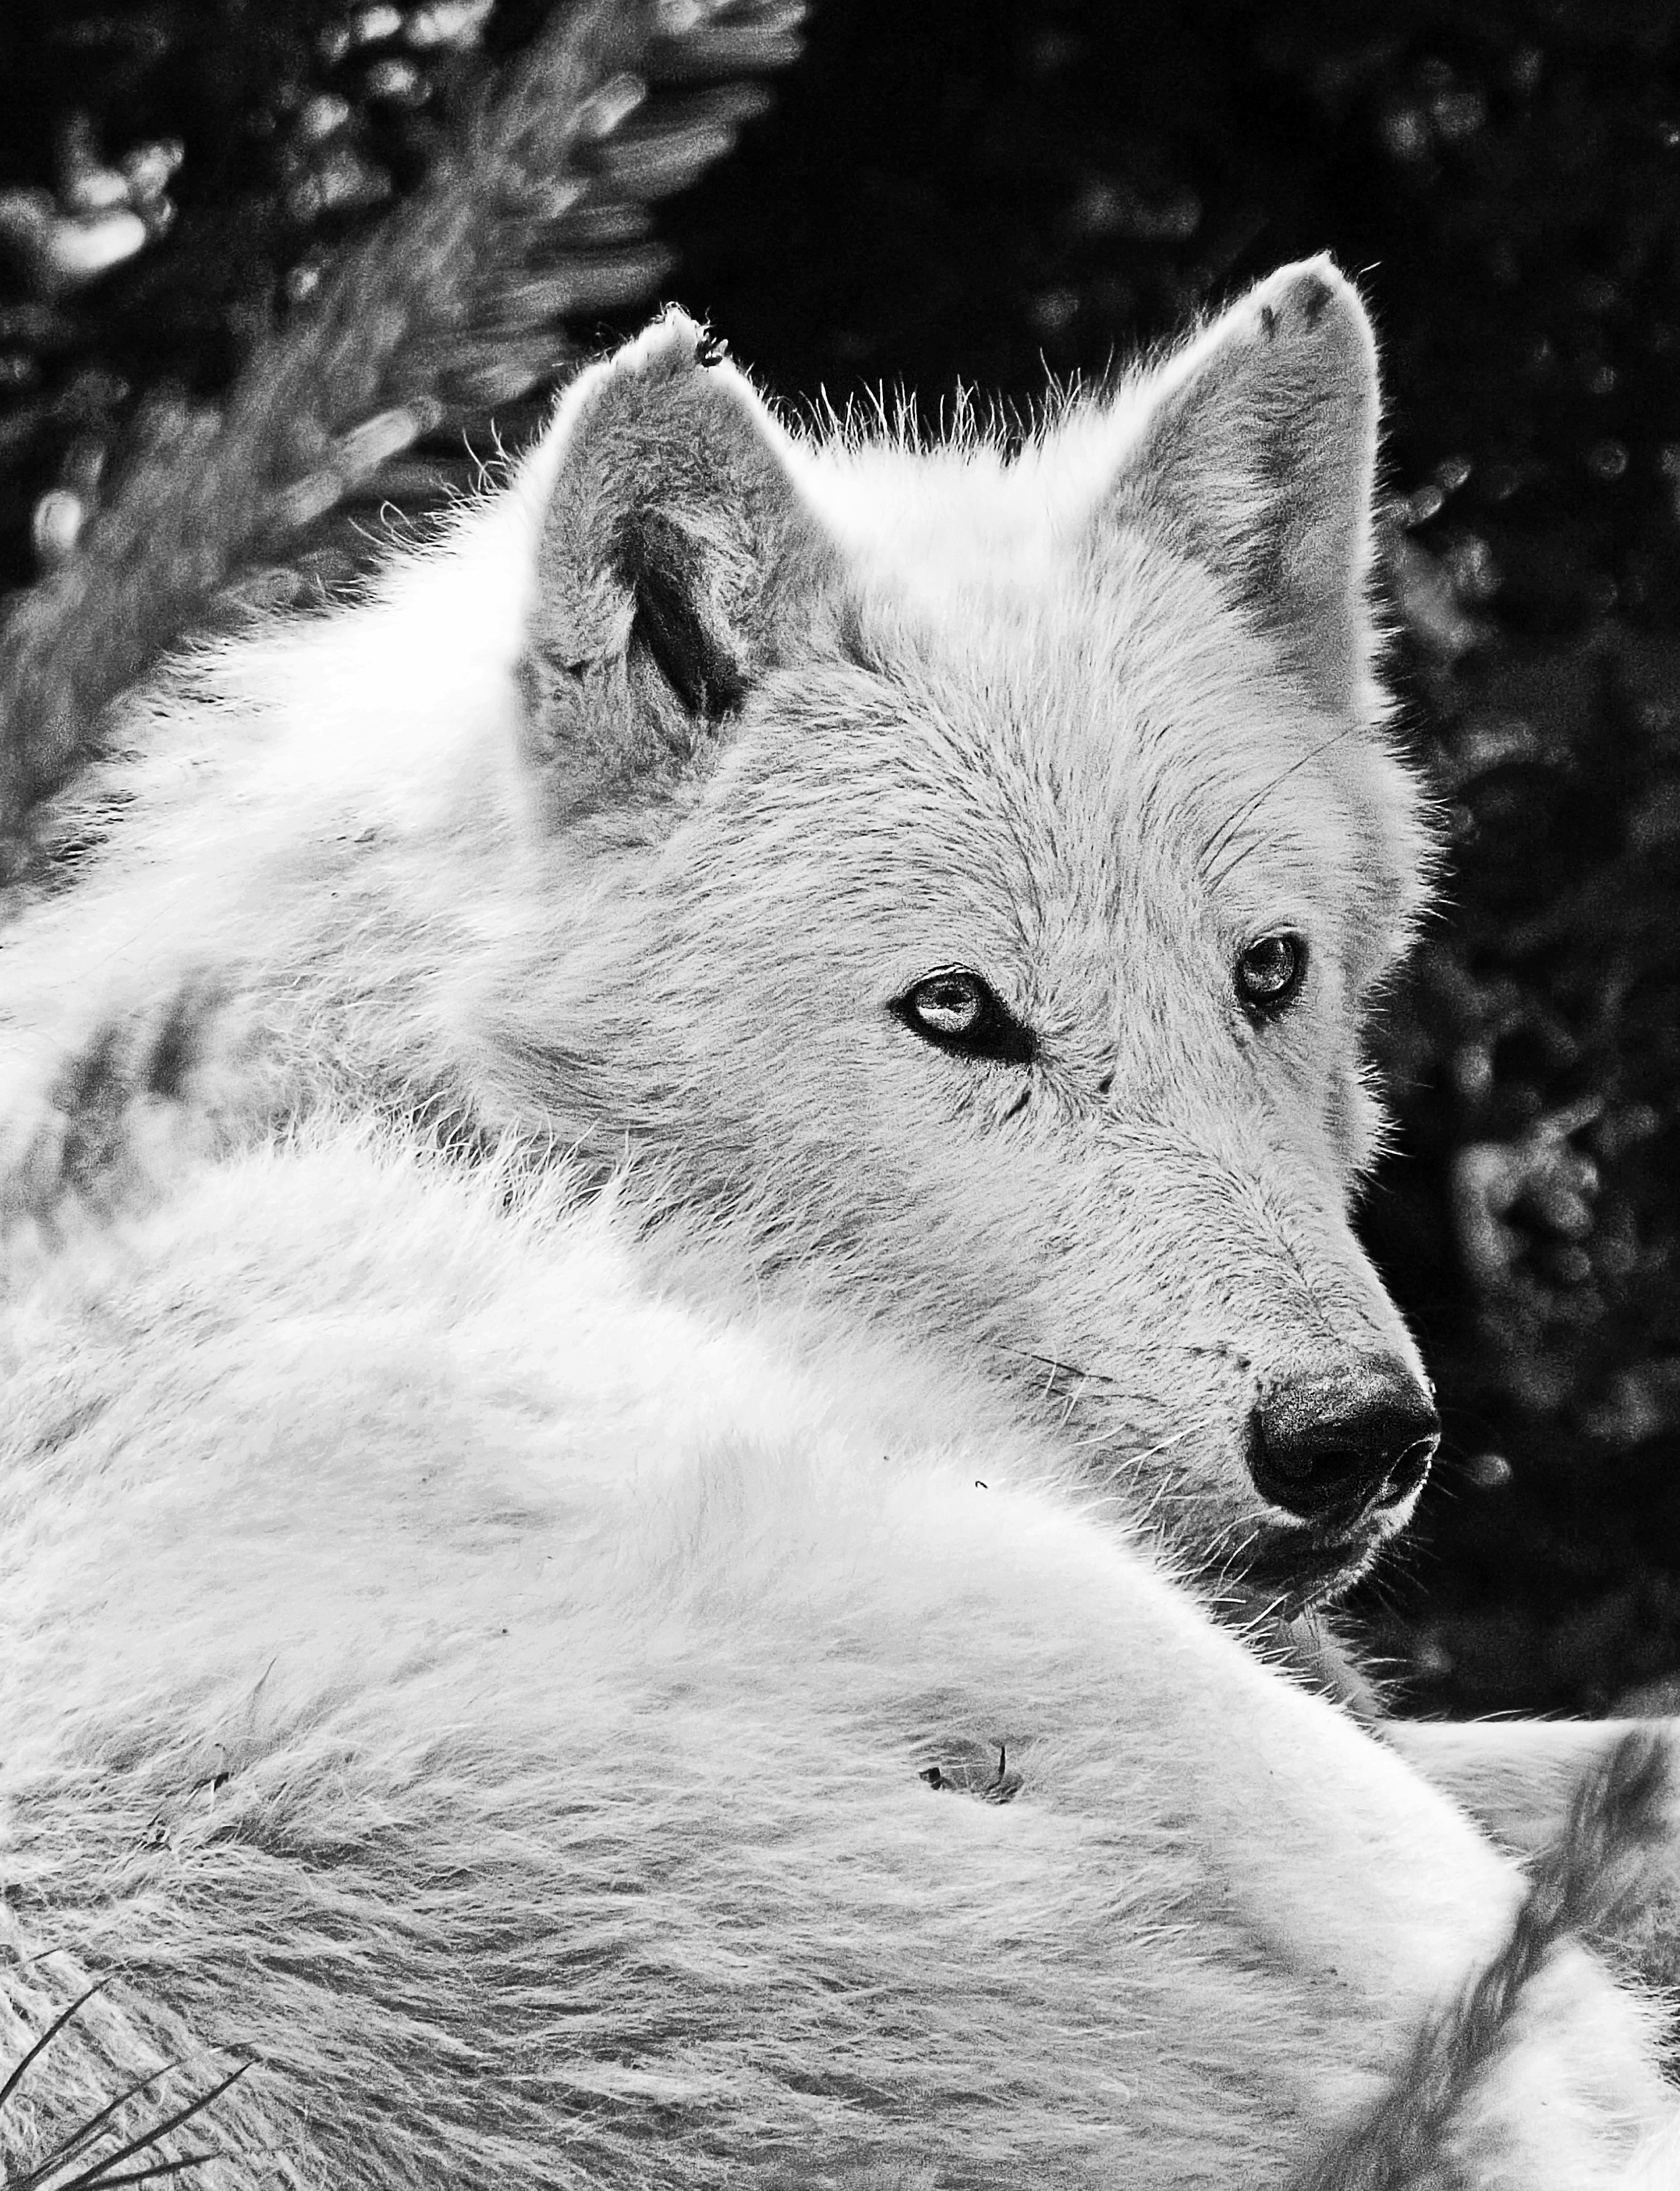
snow, winter, black and white, hair, wildlife, mammal, wolf, monochrome, season, arctic fox, beast, vertebrate, monochrome photography, white wolf, dog like mammal, dog breed group, canis lupus tundrarum